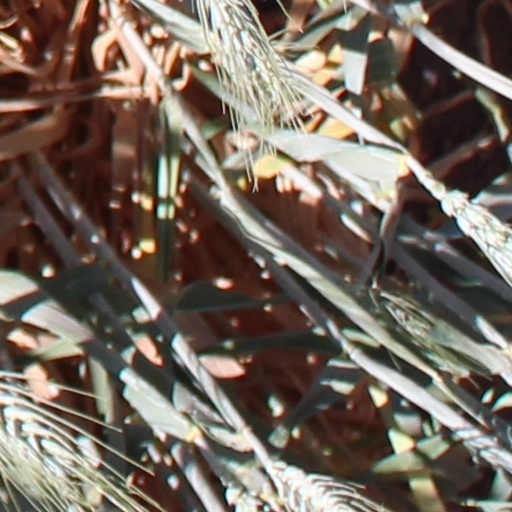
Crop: wheat